Walter Baldwin Spencer

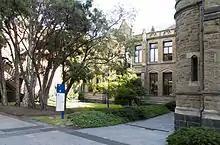
The Baldwin Spencer Building at the University of Melbourne

In 1914 Spencer was honorary secretary for the meeting of the British Association for the Advancement of Science held in Melbourne. He also did work for the national museum. In 1916 at the request of the Felton Bequest's committee he went to England to obtain an art adviser for the Felton Bequest. He took an interest in Australian artists. He had been made CMG in 1904 and in 1916 he was created a KCMG in 1919 he resigned his professorship and in 1920 became vice-president of the trustees of the public library of Victoria. Spencer was awarded the Clarke Medal in 1923.